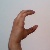
The image shows a hand gesture representing the letter 'C' in Indian Sign Language.